Semi-automatic firearm

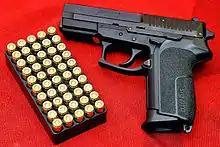
SIG Pro semi-automatic pistol

There are semi-automatic pistols, rifles, and shotguns designed and made as semi-automatic only. Selective-fire firearms are capable of both full automatic and semi-automatic modes.